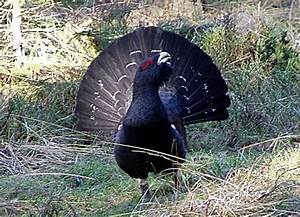
Label: gallina